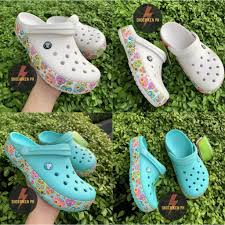
Label: Clog